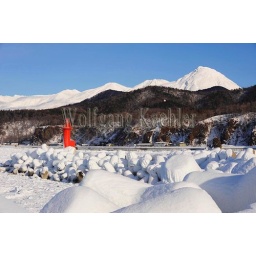
Japan, hokkaido island, shiretoko peninsula , utoro port, red lighthouse with mountains in background